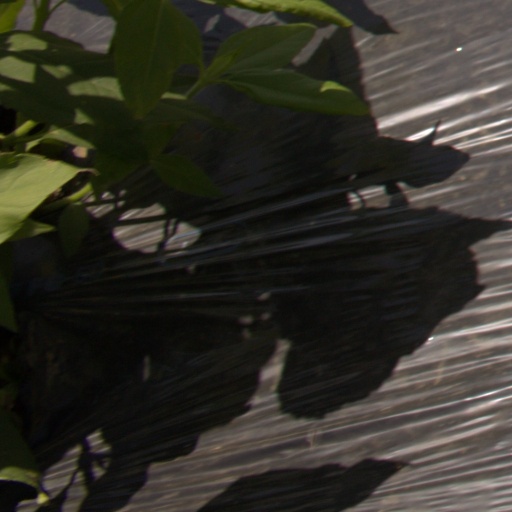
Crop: Jerusalem artichoke